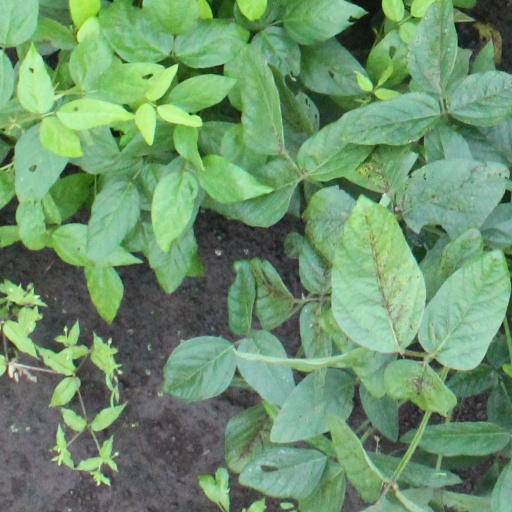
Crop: soybean